Sky position (RA, Dec in degrees): 185.716, 1.033
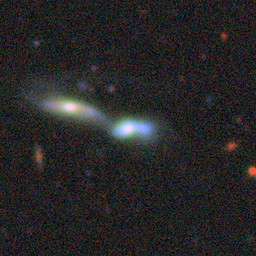
Galaxy morphology: Merging Galaxies